Bjarne Keyser Barth

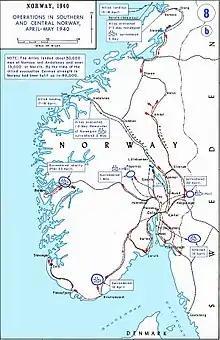
Map of the Norwegian Campaign in the southern part of Norway, with the operations around Fossumstrøket Fortress occurring in the far south-east

When the Germans invaded Norway on 9 April 1940, Barth was in command of Fossumstrøket Fortress' signals unit. Fossumstrøket Fortress' two forts immediately began mobilizing, although at Høytorp Fort this was hampered by ill-maintained and outdated fortifications and the poor quality of the other facilities. During the decade before 1940 the role of Høytorp Fort had been changed to one as a mobilization area for field artillery rather than a defensible fortification. At Trøgstad Fort artillery ammunition was in very short supply. Captain Barth was placed in charge of Høytorp Fort, and took direct command of the fort's two 12 cm turreted artillery pieces. After their initial landings along the coast, the Germans began their inland advance. The 196th Infantry Division was tasked with seizing the far south-east corner of Norway, including the Fossum area. The unit began its advance from Oslo on 12 April 1940. When one of the advance columns of the 196th Infantry Division reached the Askim area on 13 April, the cannon at Høytorp Fort opened fire to cover the retreat of the Norwegian 1st Division. In the course of two hours a total of 100 high-explosive shells were fired from the fort in an indirect area bombardment without the aid of observers. The artillery fire was estimated by the Norwegians as having been reasonably effective. Having expended their stocks of artillery ammunition, the fort's crew redeployed for defence of the interior of the fort. In a post-action report, Barth praised the crew of Høytorp Fort for their "fire discipline and good attitude in action". On 14 April 1940 Fossumstrøket Fortress surrendered after a meeting of the fortress commander and six of the other officers, including Captain Barth. The officers held a vote and unanimously agreed that the fortress could not continue fighting. At the time the fortress was encircled and under machine gun and artillery fire, while the Norwegian 1st Division had retreated from the area and no longer needed the fortress' support. Barth stated in connection with his vote that the fortress was in an impossible tactical situation, and was manned by poorly trained and demoralized crews. Barth and another officer were appointed to approach the German forces and begin surrender negotiations on behalf of the fortress commander. The fortress guns were rendered inoperable by the destruction of vital parts at 14:05, and a flag of truce was raised over the fortress at 14:16. In a report written in 1941, Lieutenant Colonel Rodtwitt praised Barth's efforts during the fighting, describing him as "loyal, devoted to duty, able and brave", pointing especially to his leadership of Høytorp Fort during the fighting and to his "rescue of important documents" after the surrender of the fortress. Rodtwitt concluded his report by stating that under "normal circumstances" (rather than Norway being occupied) he would have recommended Barth for a promotion and an award.